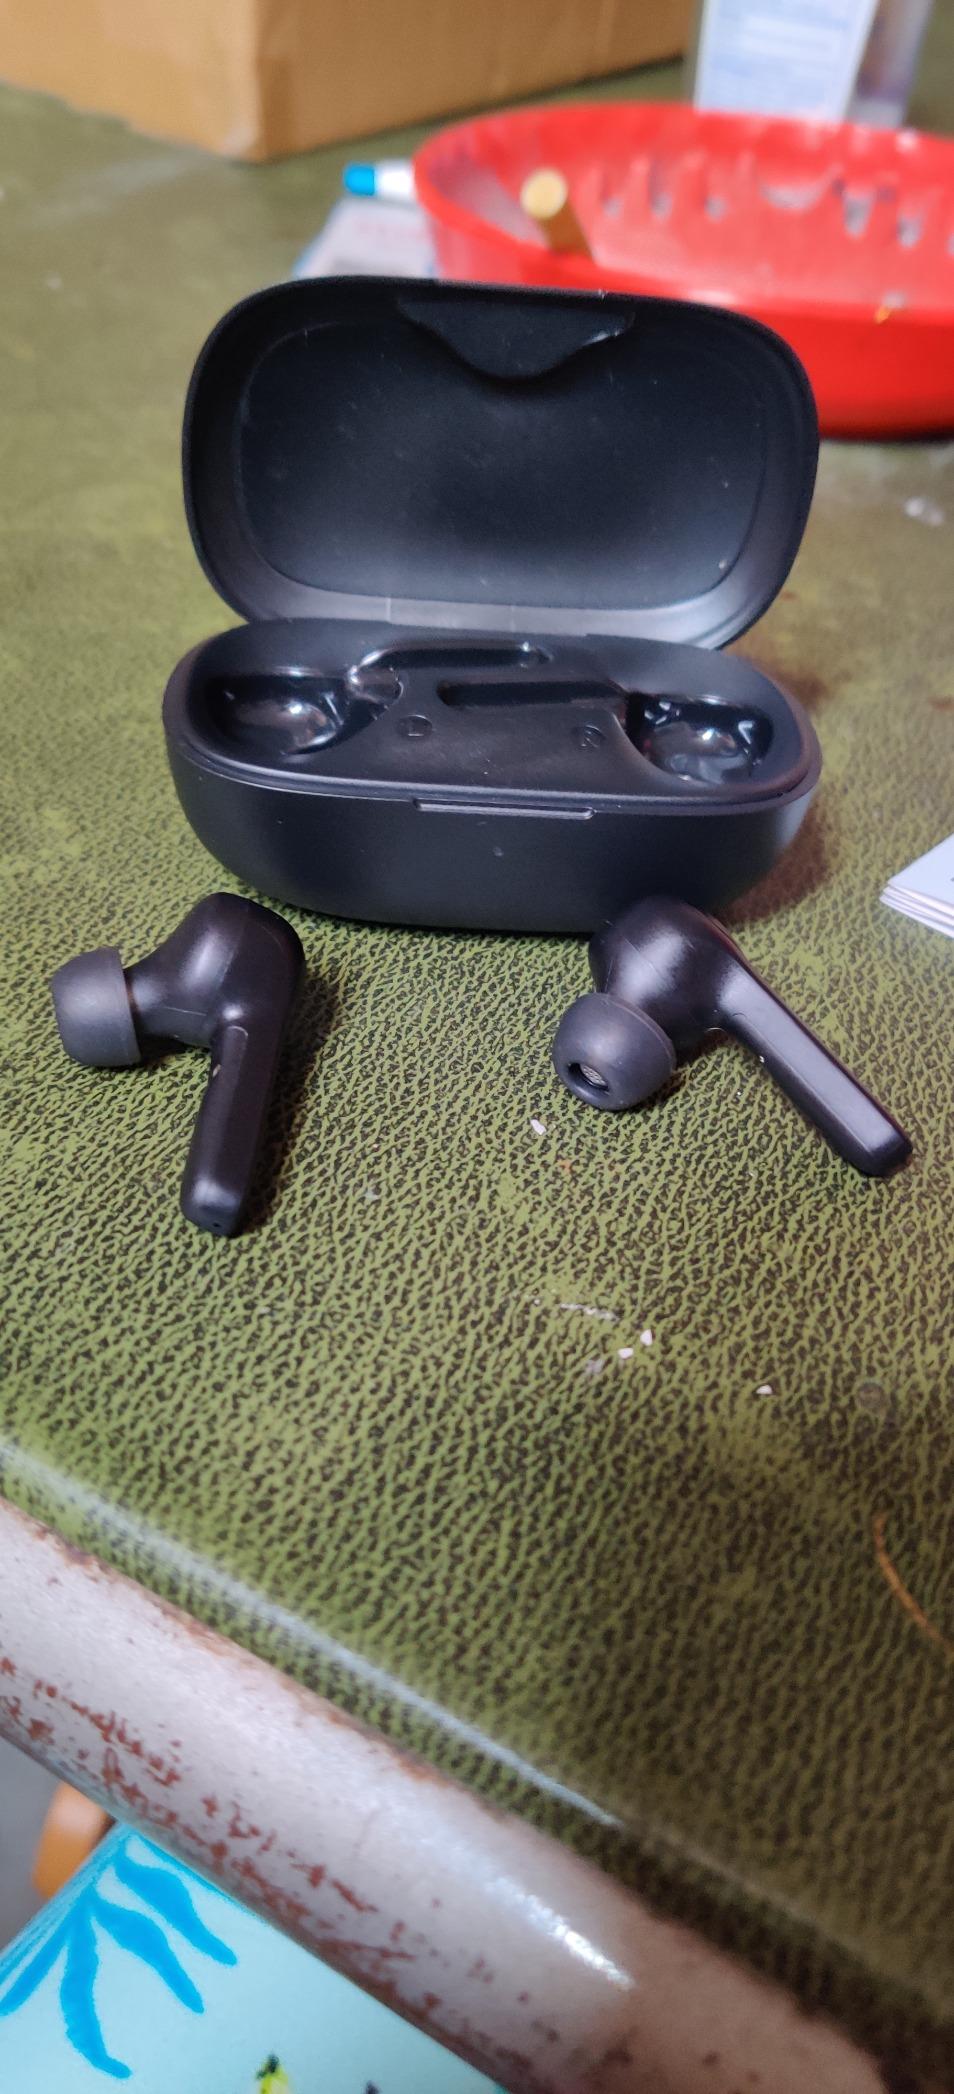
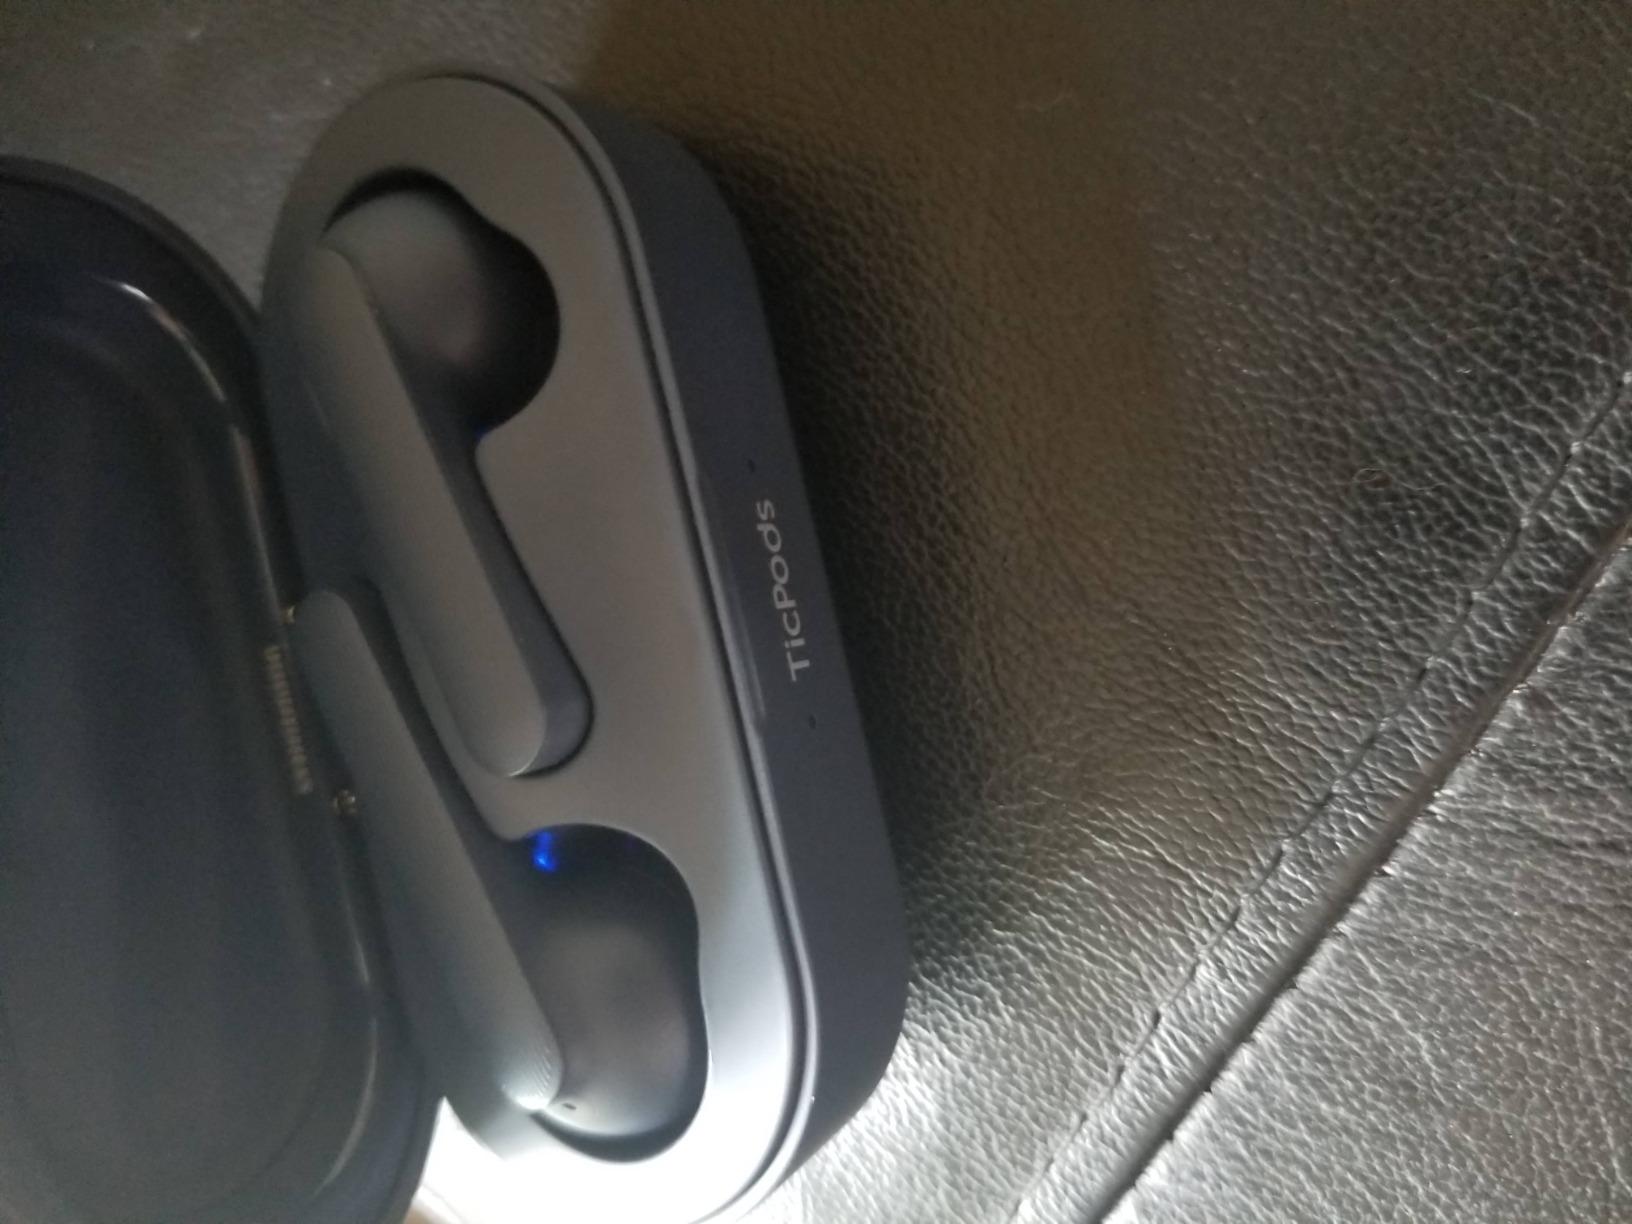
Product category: earbuds
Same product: no